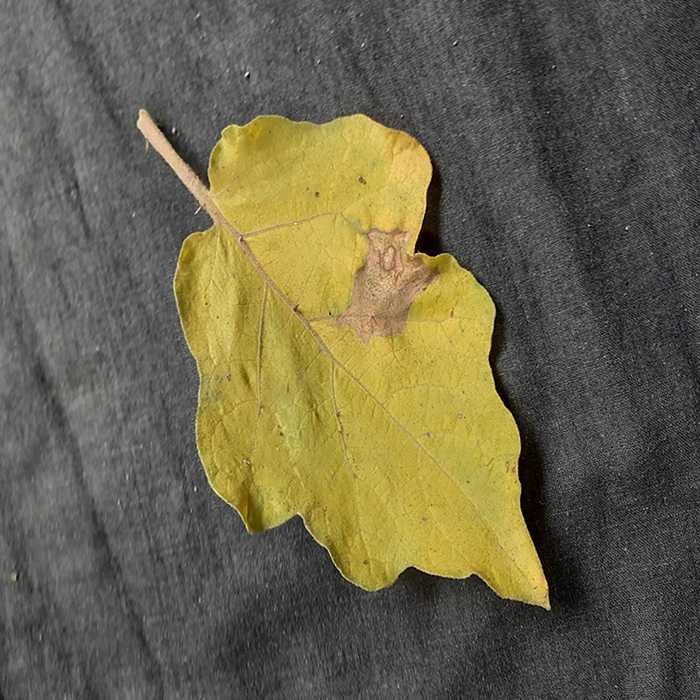
Plant: Eggplant
Label: Eggplant verticillium wilt